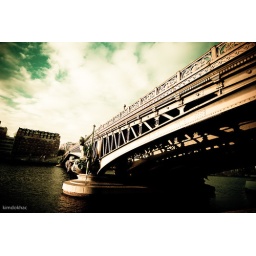
a green sky over the bridge